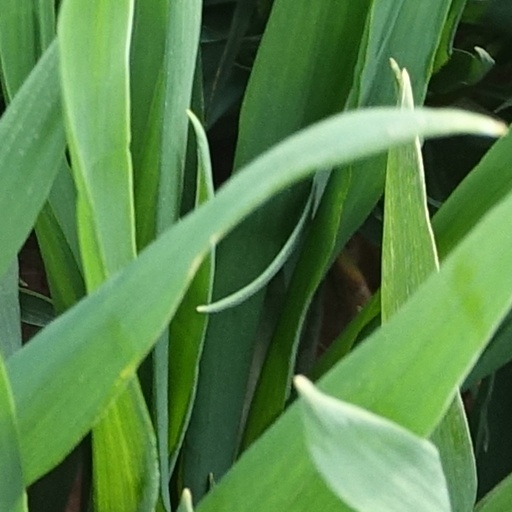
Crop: wheat